Teresa Margolles

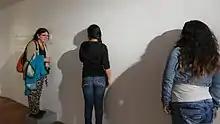
Visitors interacting with 'Escuchando los Sonidos de la muerte, by visual artist Teresa Margolles.

In 1990, Margolles founded an artists' collective titled SEMEFO, which is an anagram for the Mexican coroner's office. The collective used "the detritus of murder investigations to confront violence in the country". Other core members of SEMEFO included Arturo Angulo and Carlos Lopez, yet the group had a loose membership. Through performance and installation-based work, SEMEFO commented on social violence and death in Mexico.